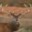
Label: deer